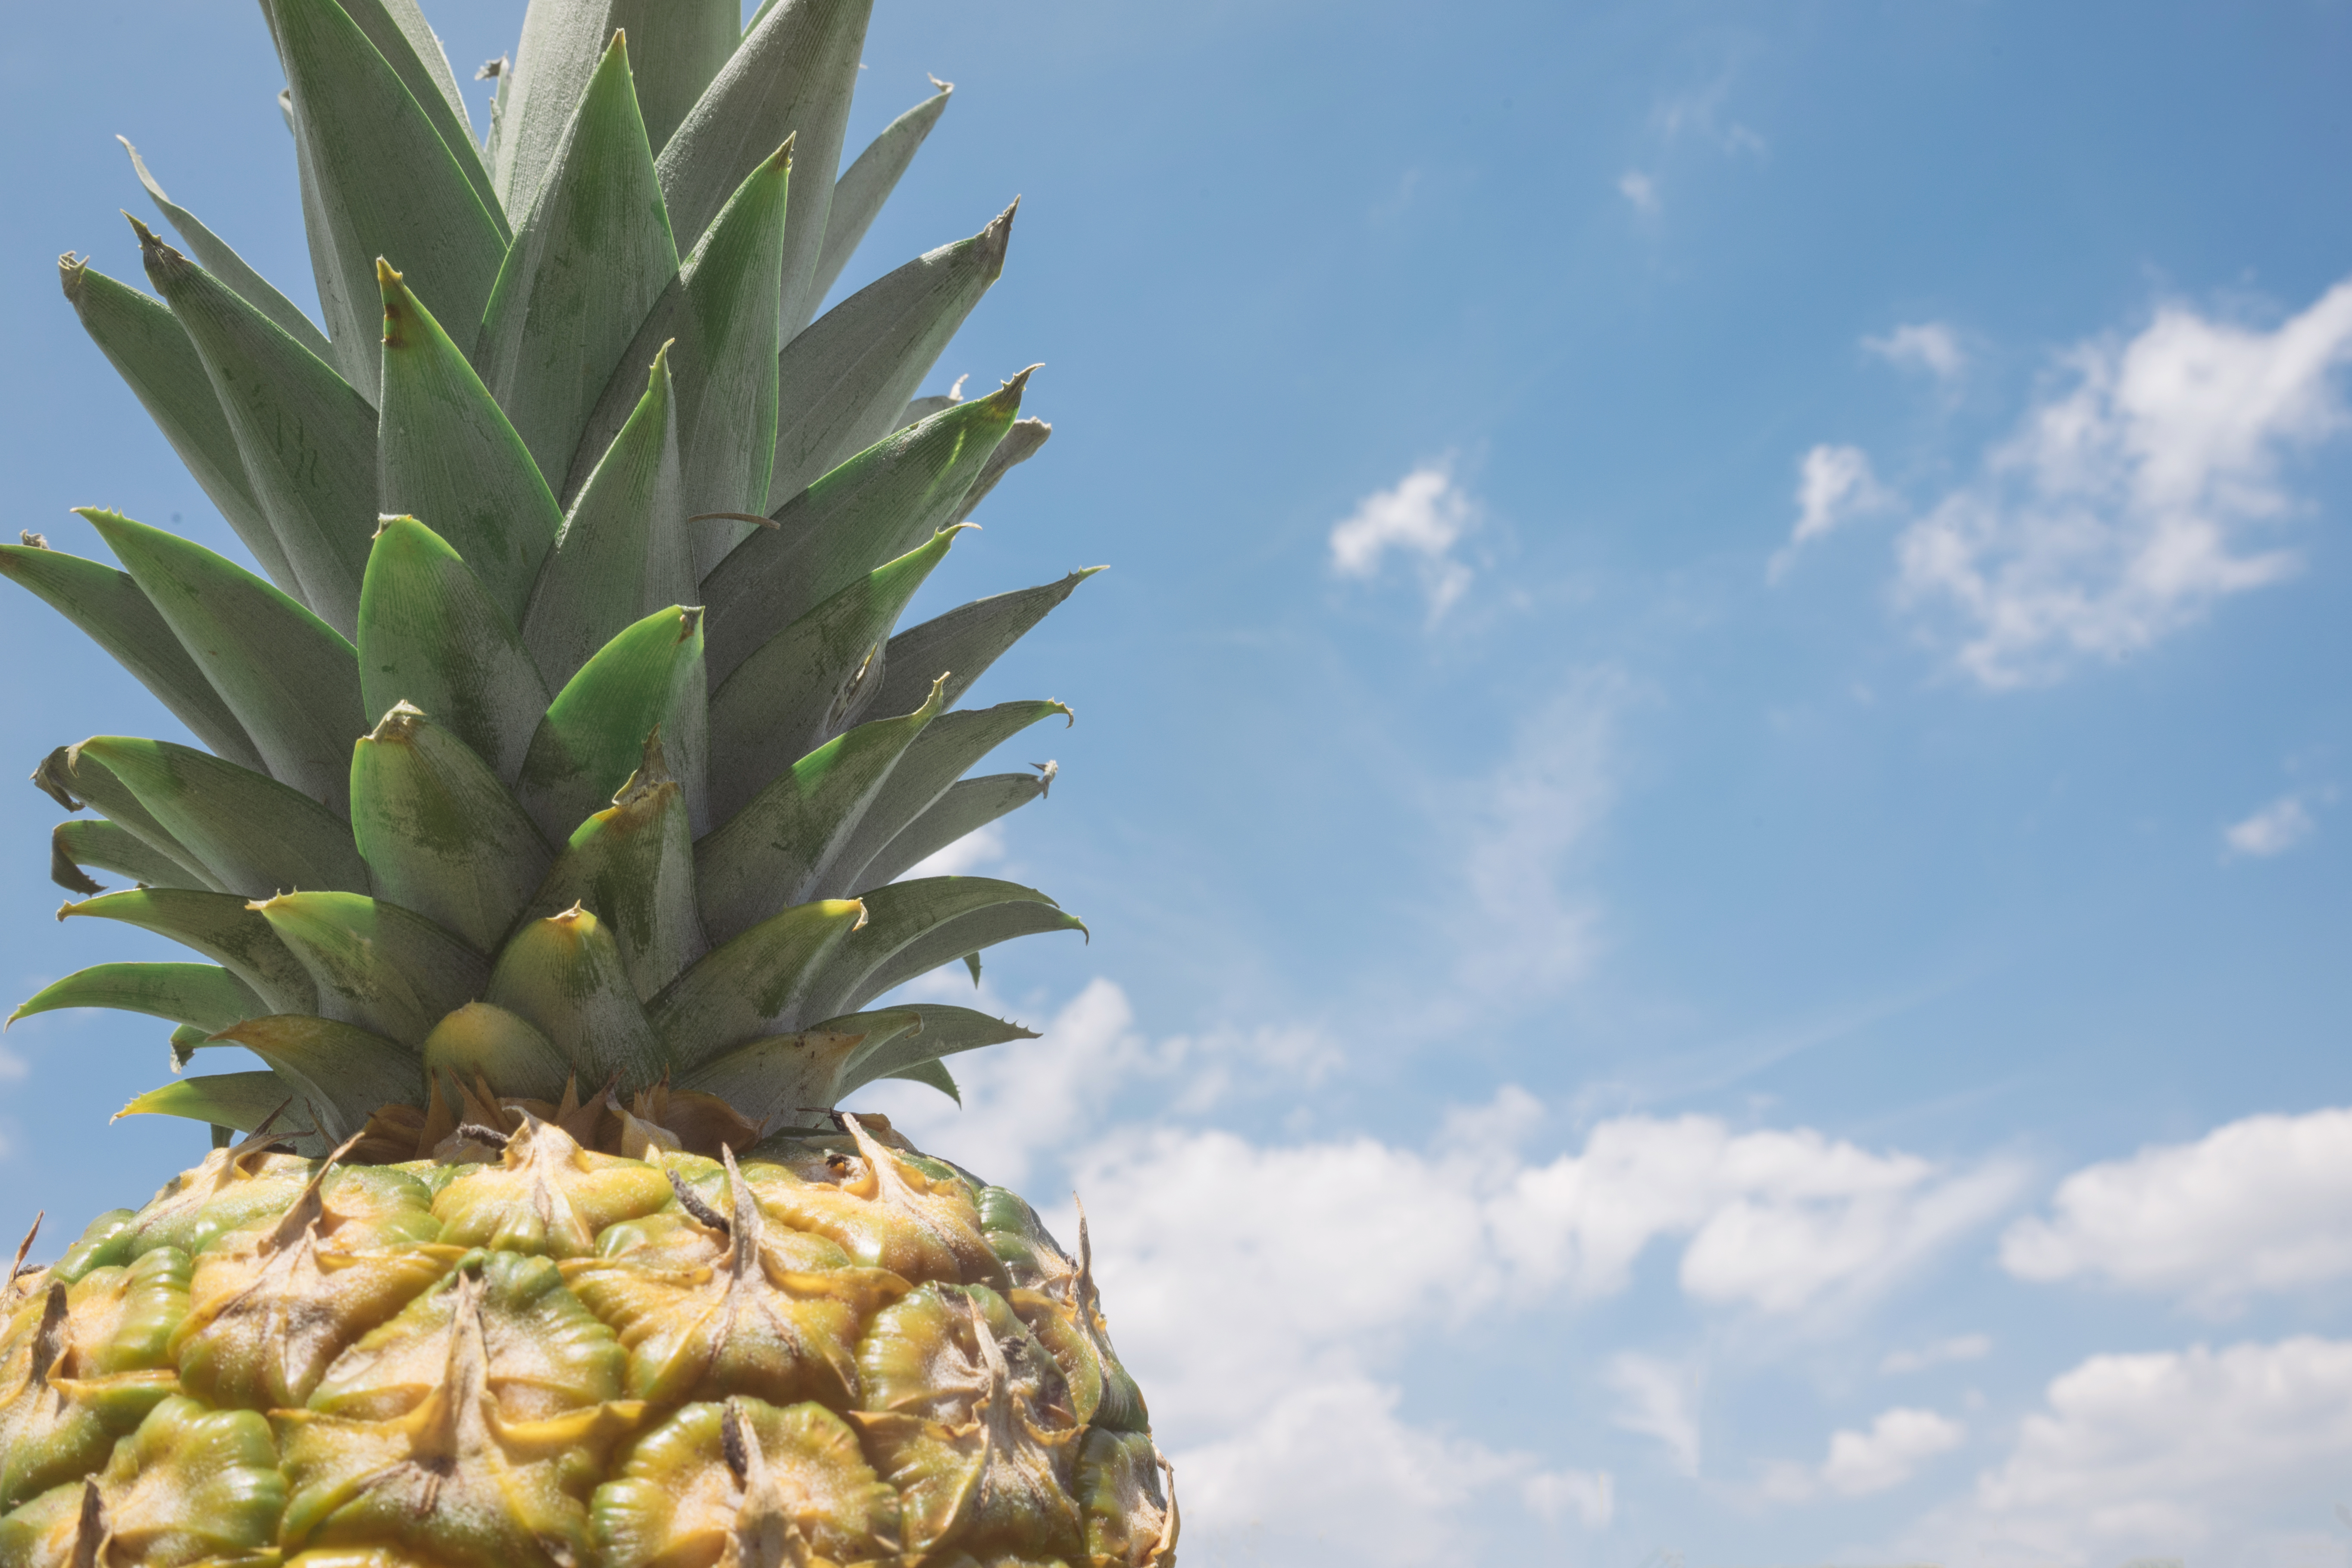
tree, plant, sky, fruit, flower, food, produce, botany, pineapple, close up, clouds, flowering plant, bromeliaceae, land plant, arecales, palm family